Ruhi Singh

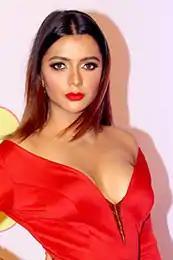
Singh at the 10th Mirchi Music Awards in 2018

Ruhi Dilip Singh (born 12 October 1995) is an Indian actress, model and beauty pageant titleholder. She primarily appears in Hindi films and television. She participated in Femina Miss India East 2011, the preliminary for Femina Miss India contest and was crowned 1st Runner up. She later won the title of Miss Universal Peace and Humanity 2014.